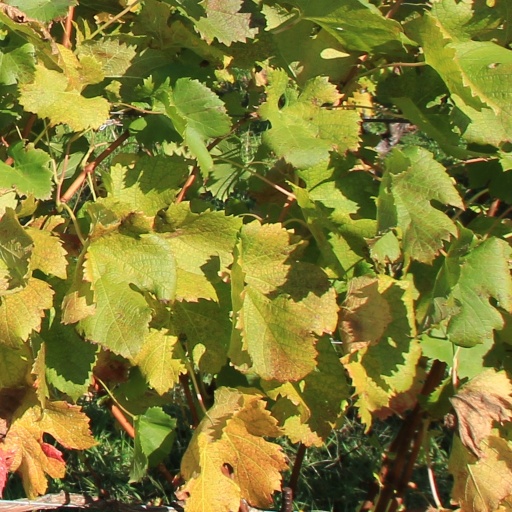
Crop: grape